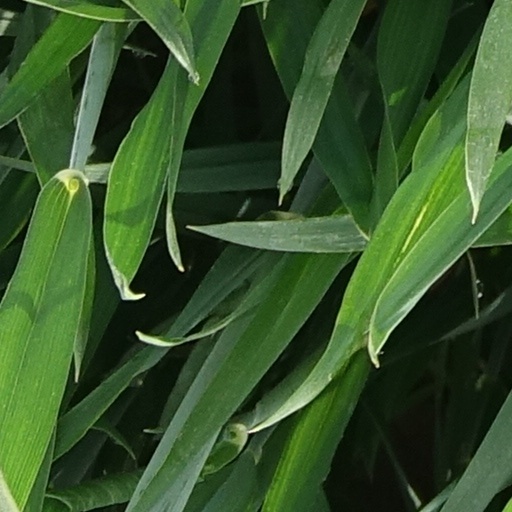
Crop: wheat